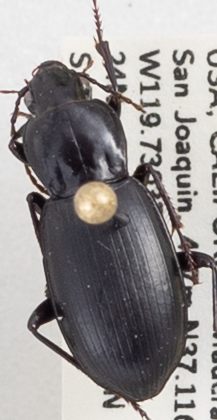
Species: Pterostichus ordinarius
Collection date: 2021-11-24
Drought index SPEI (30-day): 0.036
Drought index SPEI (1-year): -2.09
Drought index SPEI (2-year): -1.69